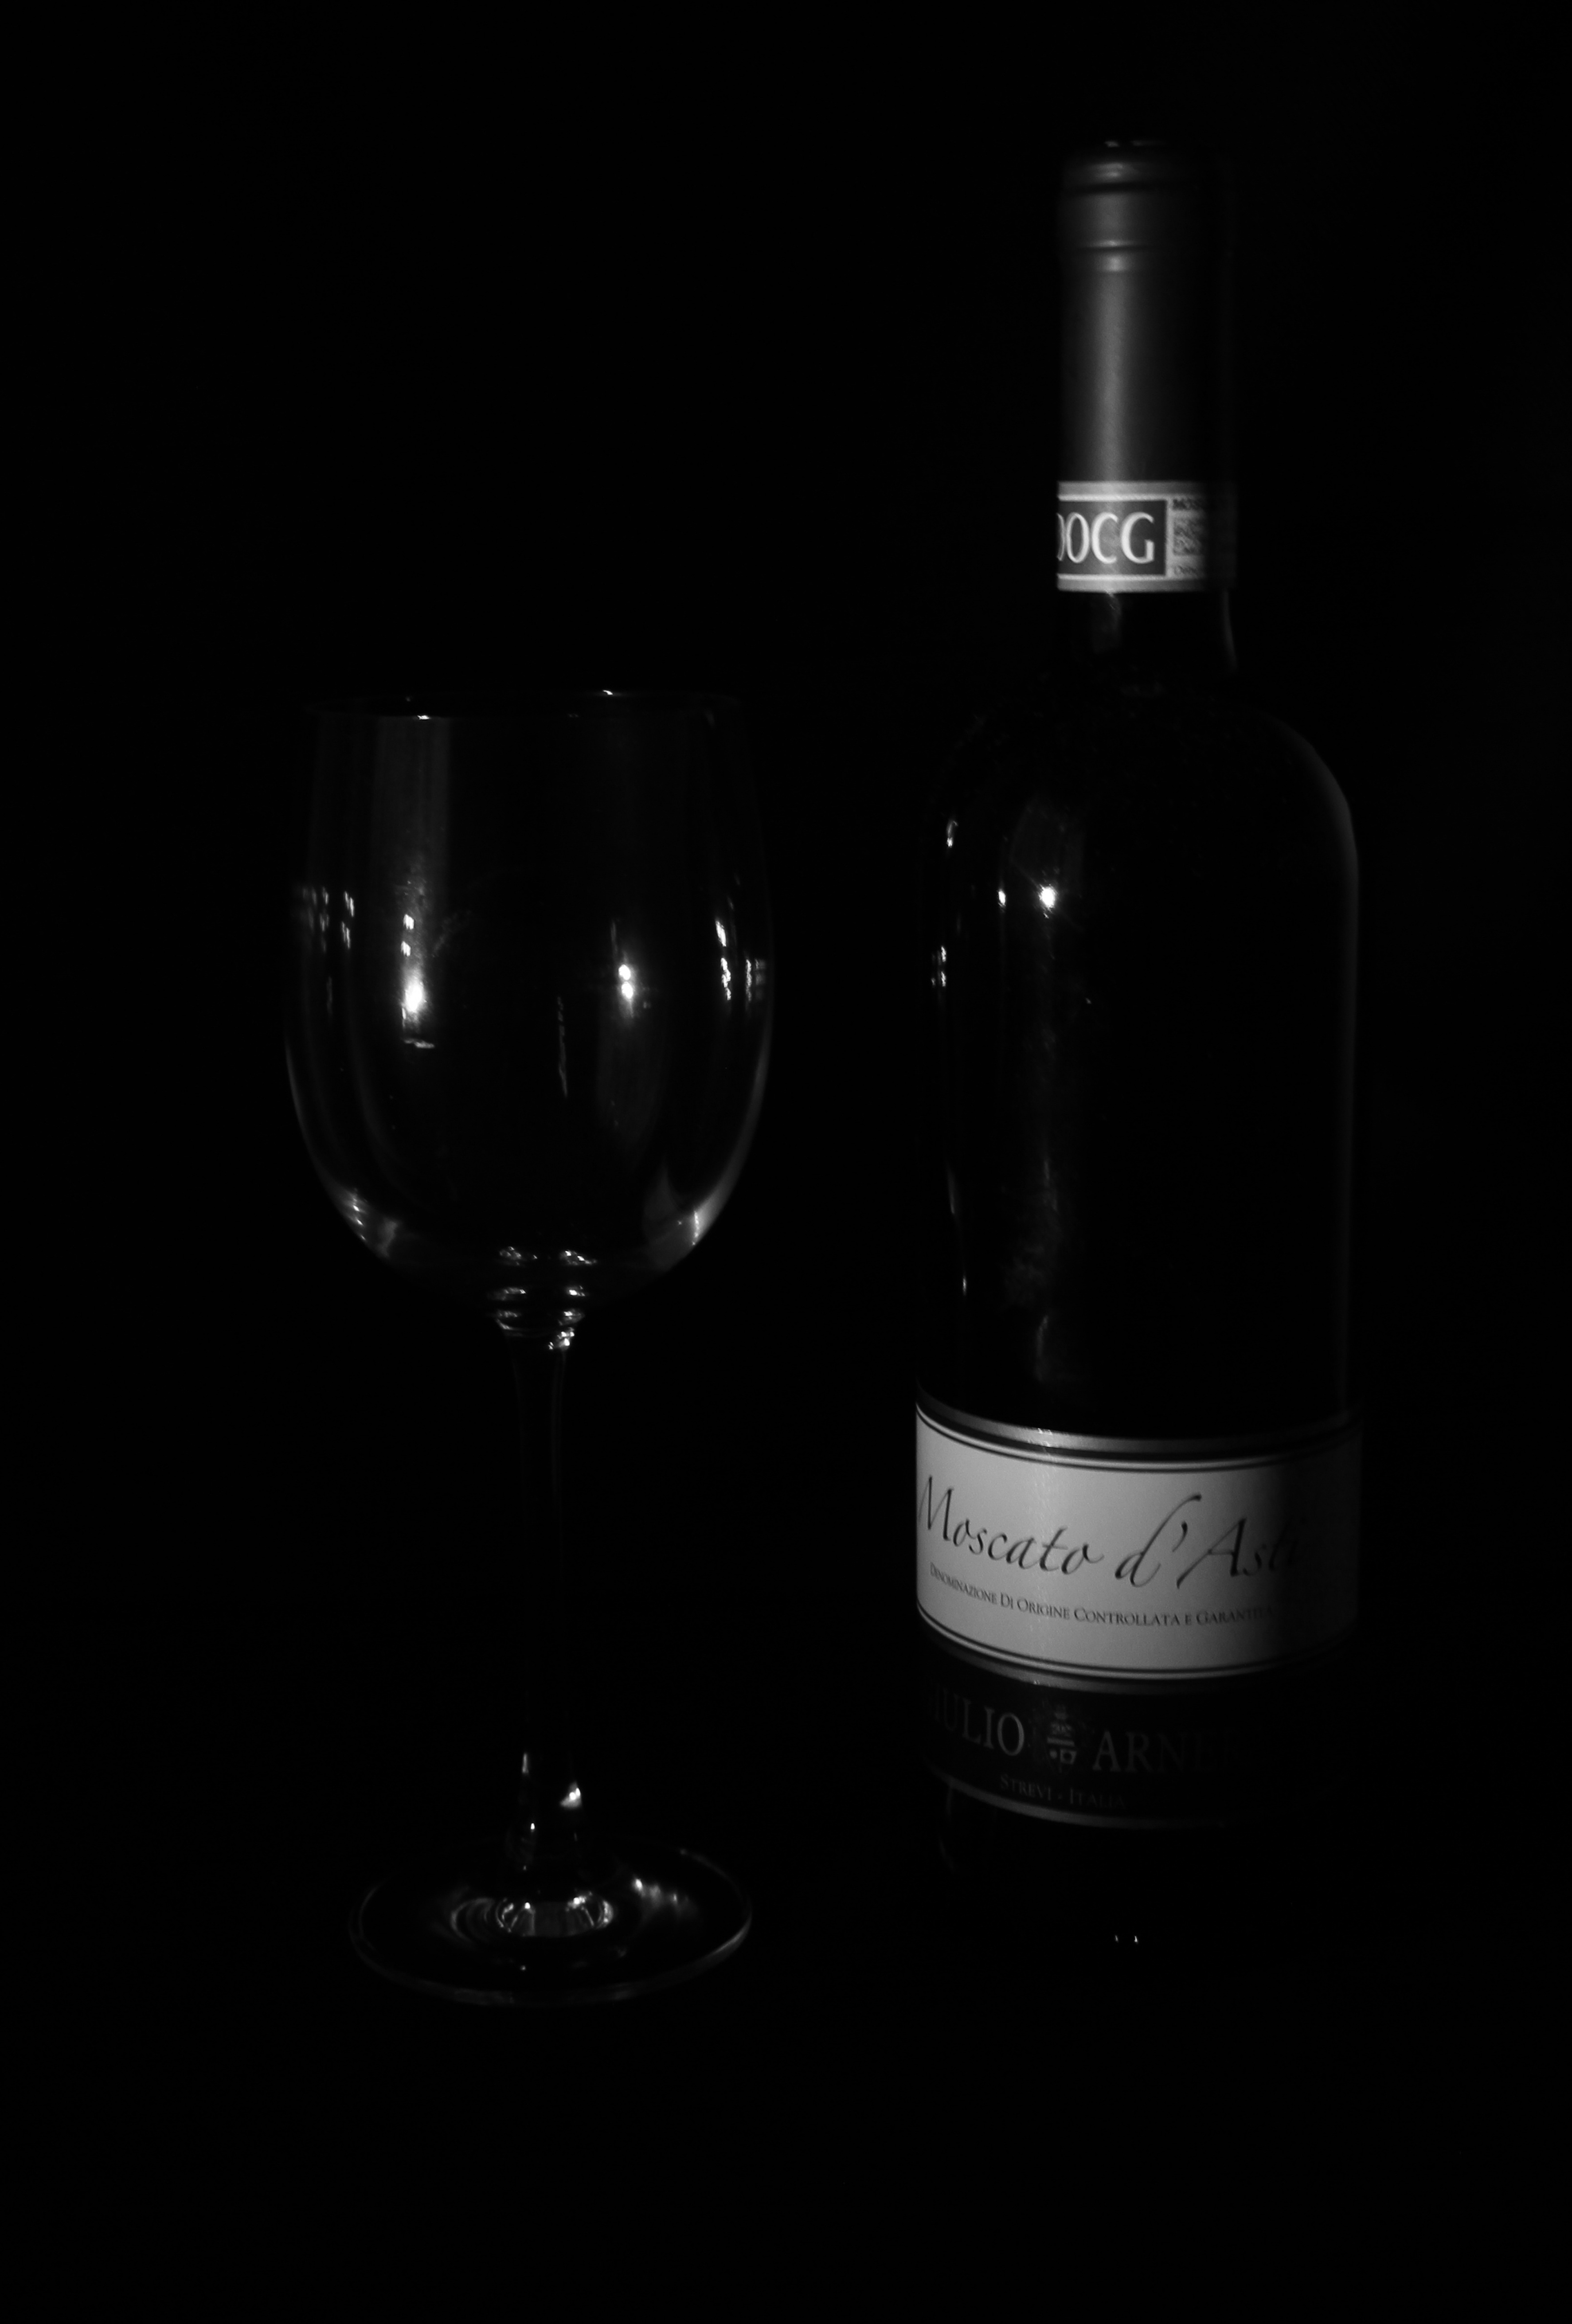
black and white, wine, glass, dark, drink, bottle, black, red wine, material, wine bottle, glass bottle, wine glass, champagne, liqueur, stemware, alcoholic beverage, still life photography, low key, distilled beverage, drinkware